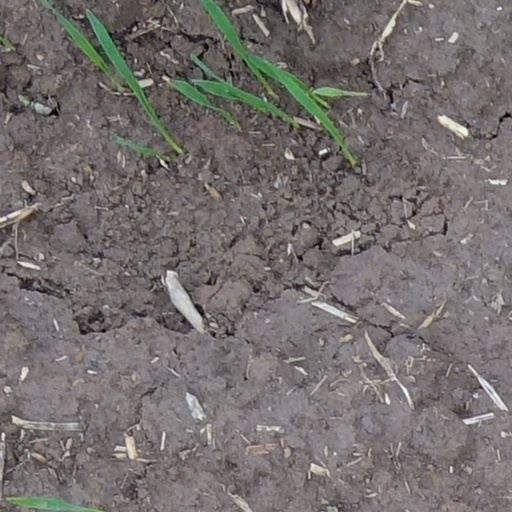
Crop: wheat